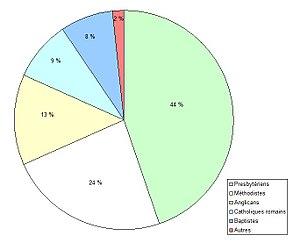
Appartenance religieuse de la population de Gladstone (Manitoba, Canada), en 1891.
Gladstone est une ville de la province du Manitoba, au Canada.